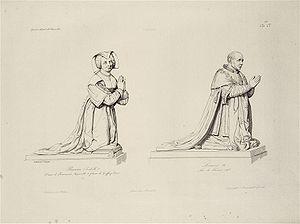
Chrétienne Leclerc Normandie Famille Le Clerc Louvre
Chrestienne Leclerc du Vivier est la fondatrice d’un couvent des carmes déchaussés.